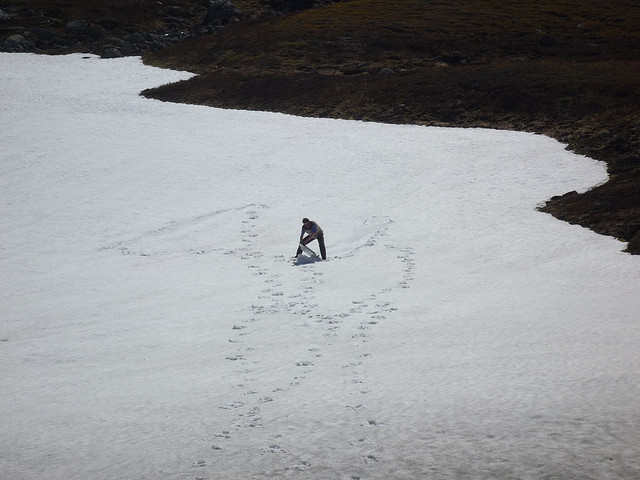
user: Given an image and a question. Answer the question in a short answer. Question: What sport activity is the man in the image doing? Short Answer:
assistant: ice fish